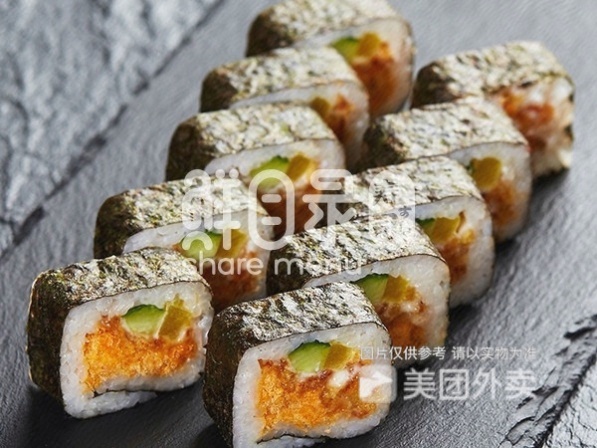
Label: sushi